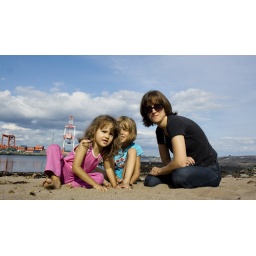
At home on the beach in Halifax.